The Progress of Medicine in the Philippines

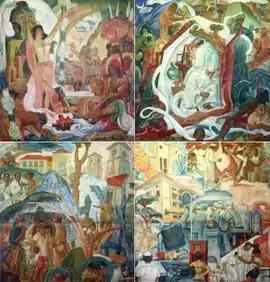

The Progress of Medicine in the Philippines is a painting by Filipino artist Botong Francisco. It was commissioned in 1953 to depict the history of Philippine medicine. It is currently on display in the National Museum of Fine Arts in Manila.